Noble savage

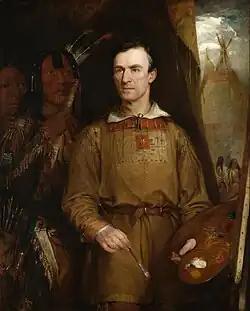
For European art collectors, the American portraitist "George Catlin" painted idealized representations of the North American noble savage. (William Fisk, 1849)

Like the Earl of Shaftesbury in the "Inquiry Concerning Virtue, or Merit" (1699), Jean-Jacques Rousseau likewise believed that Man is innately good, and that urban civilization, characterized by jealousy, envy, and self-consciousness, has made men bad in character. In "Discourse on the Origins of Inequality Among Men" (1754), Rousseau said that in the primordial state of nature, man was a solitary creature who was not "méchant" (bad), but was possessed of an "innate repugnance to see others of his kind suffer."